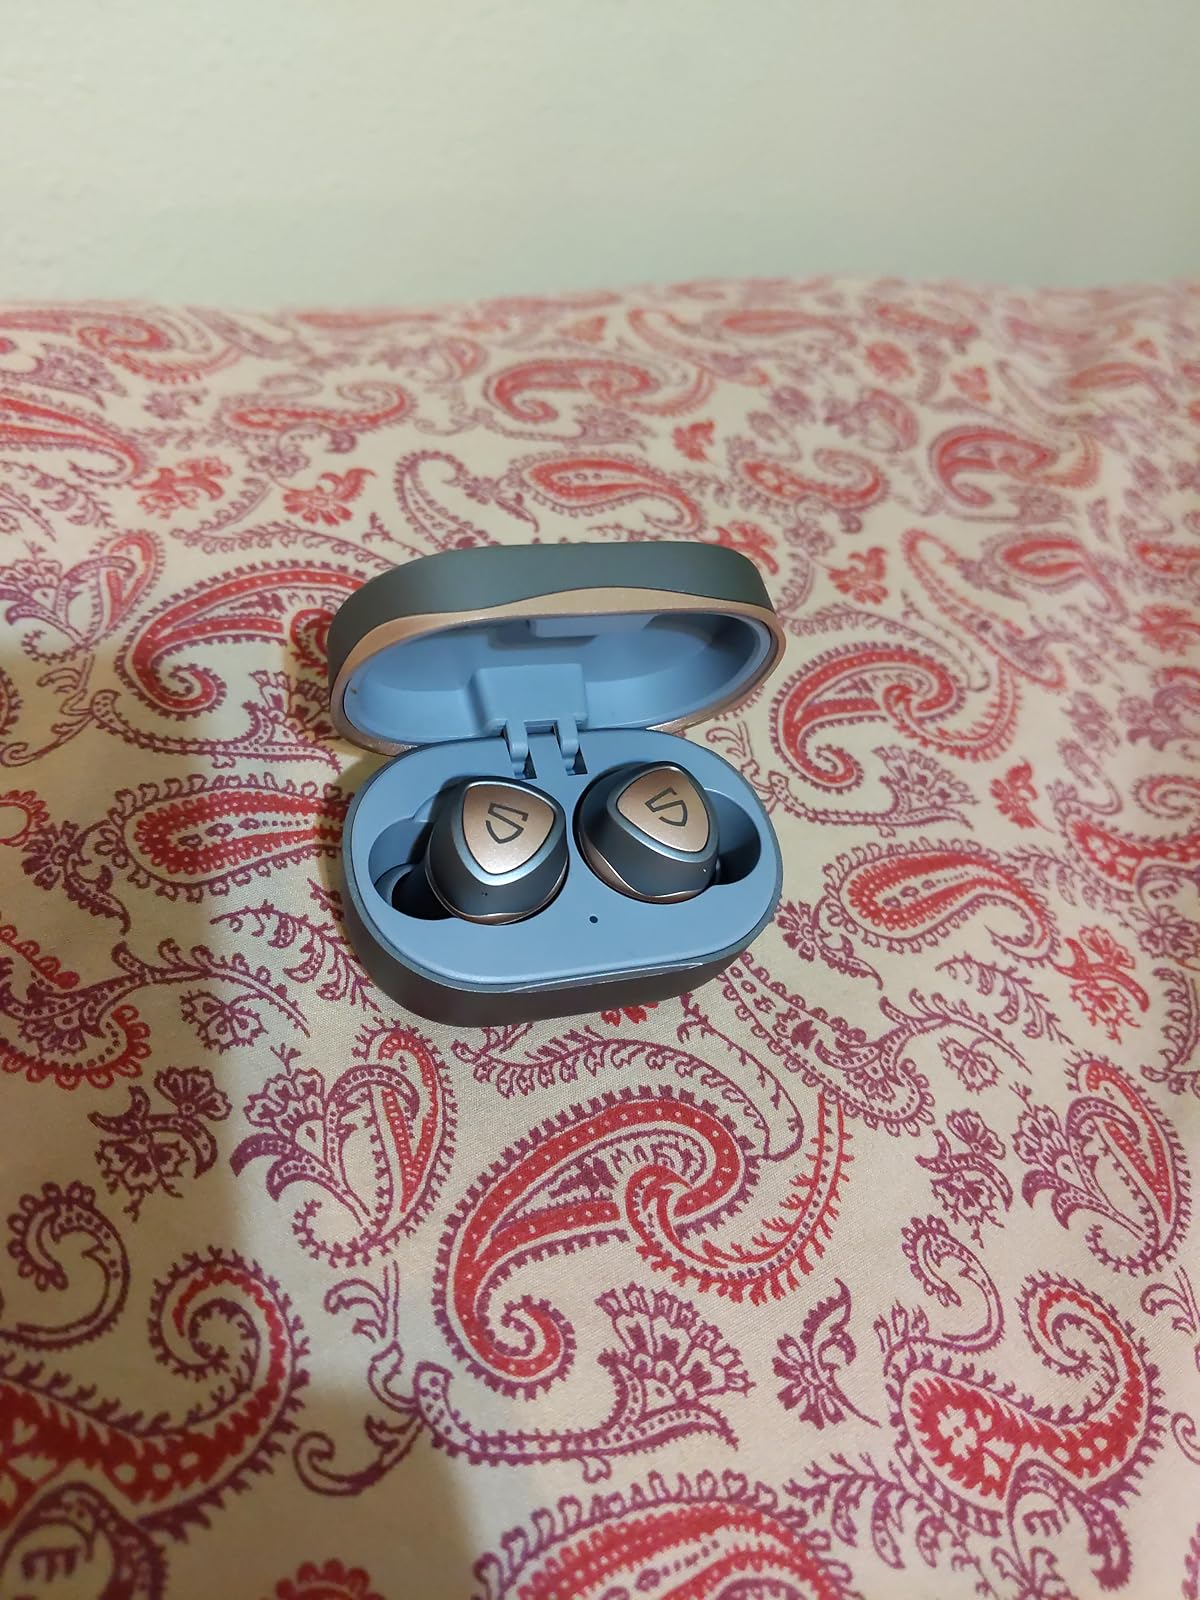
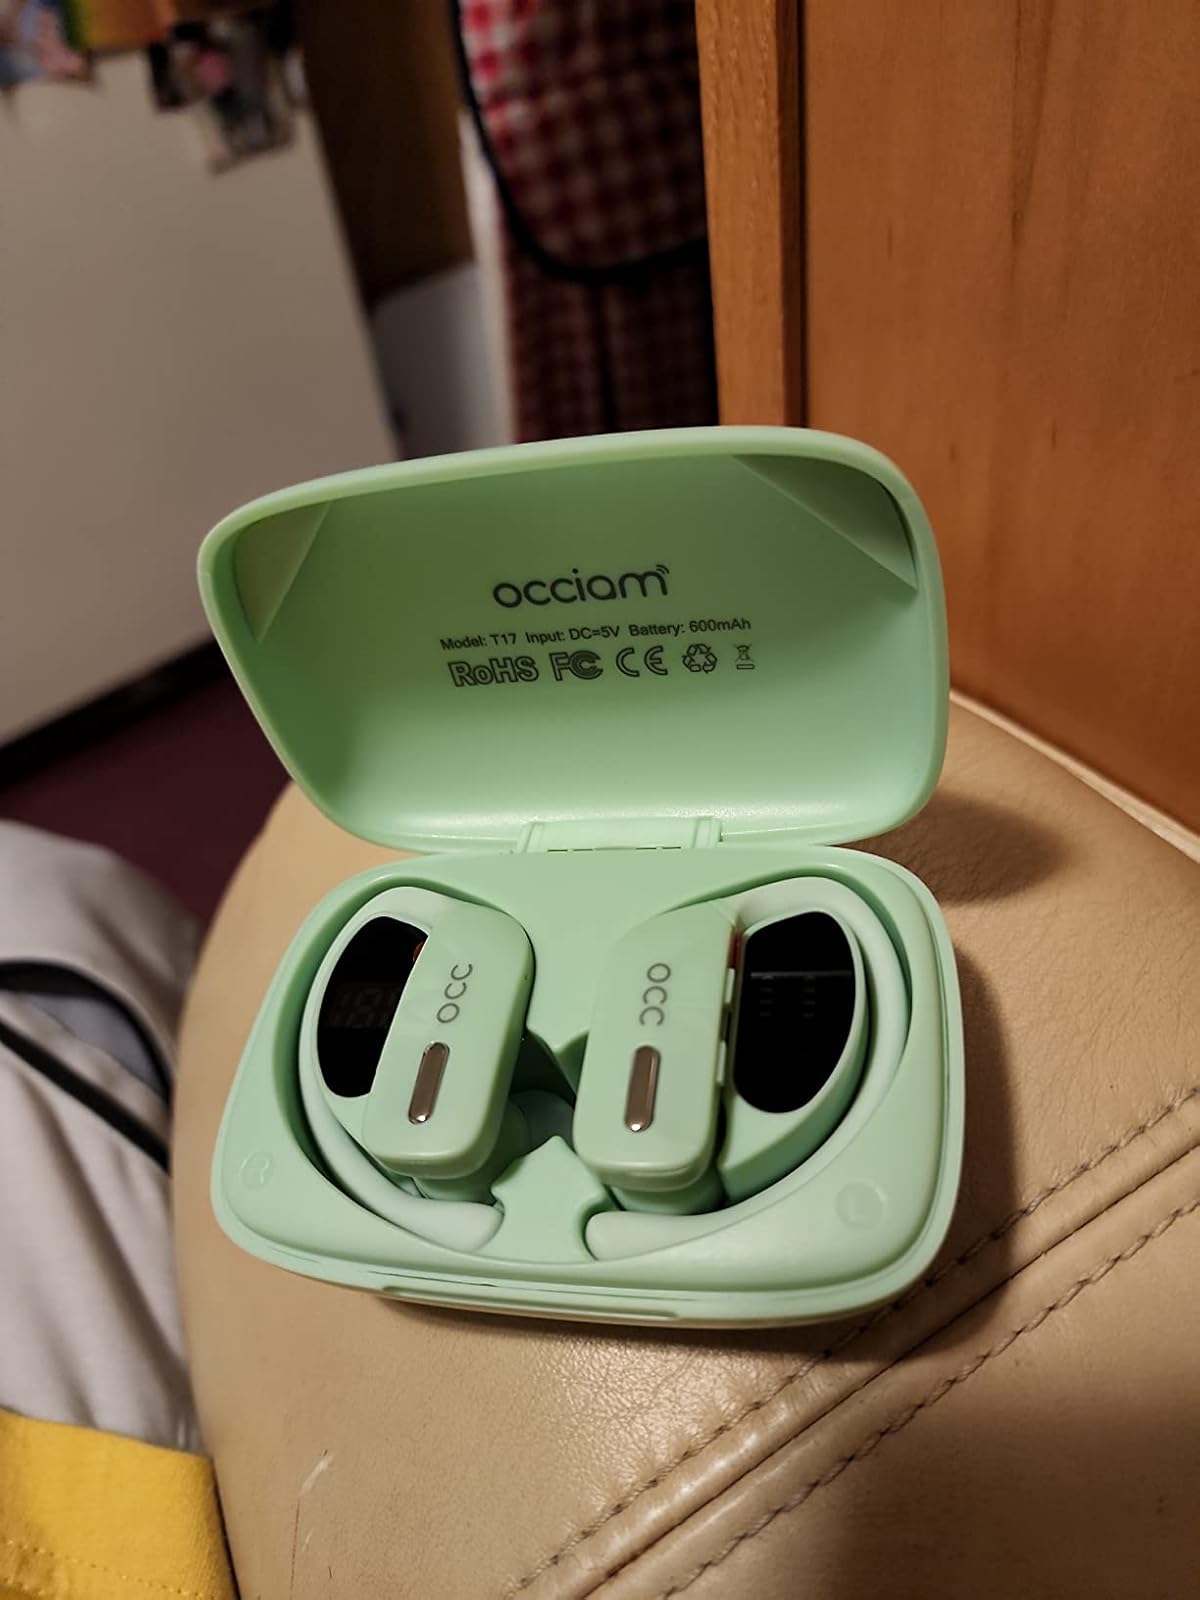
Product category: earbuds
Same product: no